Waimanu

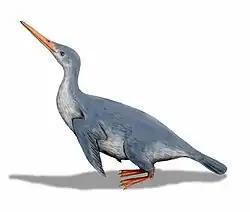
Artist's reconstruction

"Waimanu" was a very early member of the Sphenisciformes, the order that includes modern penguins. However, although it was probably flightless like all modern penguins, with wings specialized for wing-propelled diving, its wing bones do not yet show the extreme specializations modern penguins have for an aquatic lifestyle. It may have resembled a flightless loon or diver in body shape, and possibly the great auk in its manner of locomotion.